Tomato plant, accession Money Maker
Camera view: horizontal (90 deg, fisheye); turntable rotation: 240 degrees
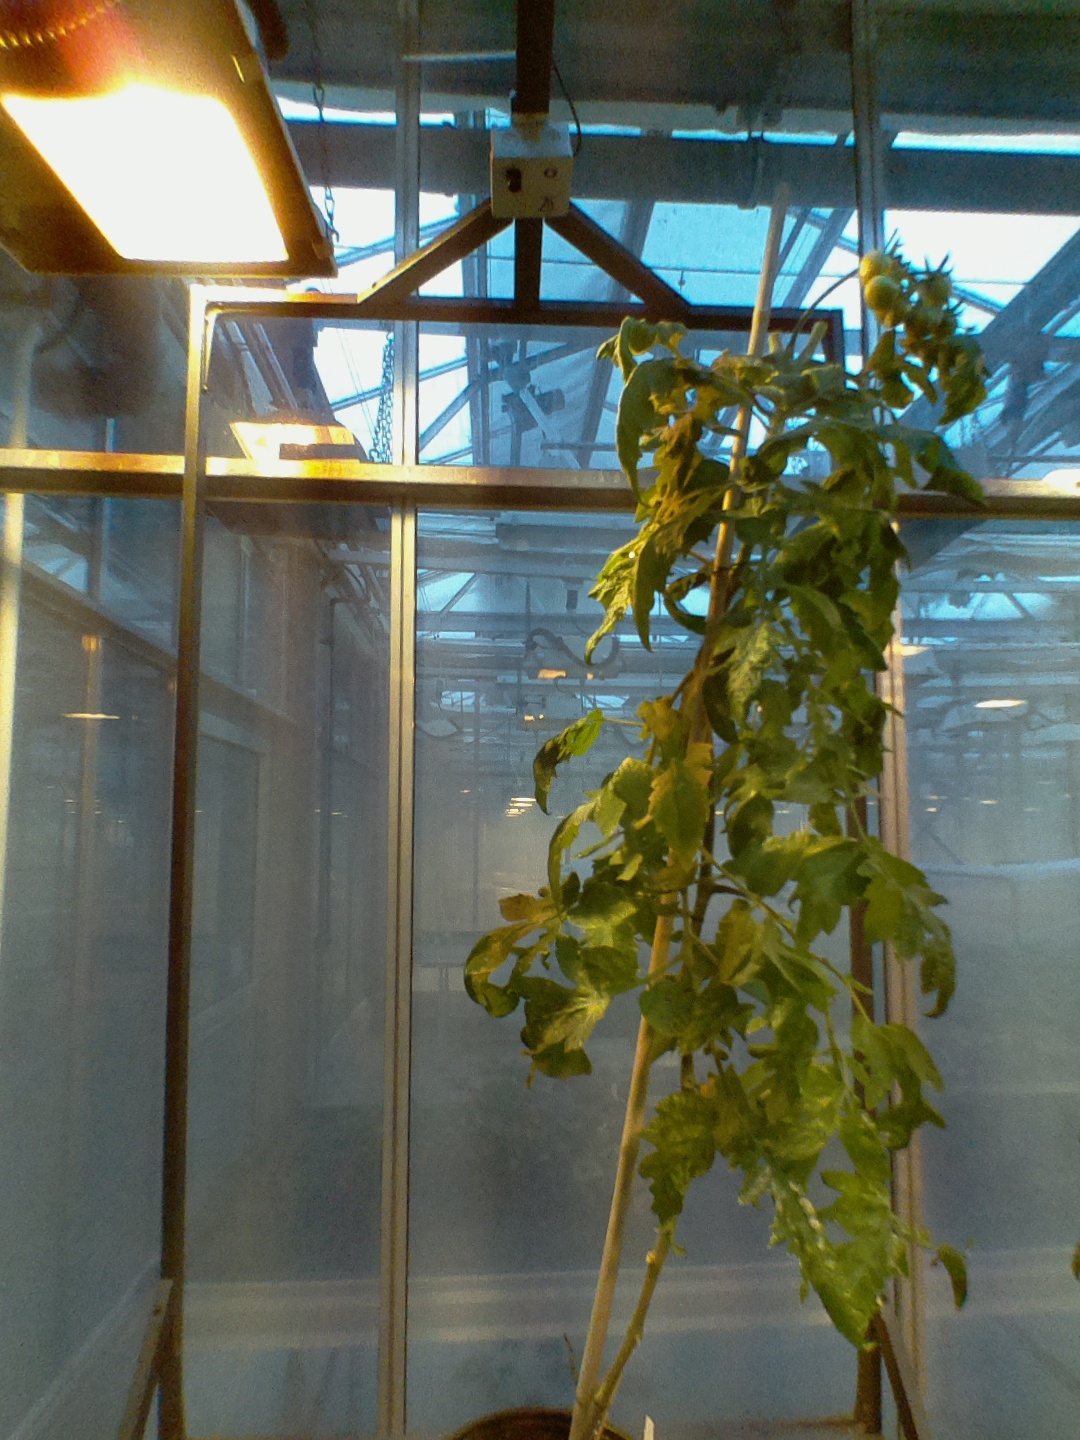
BBCH growth stage 73: 30%-40% of final fruit size